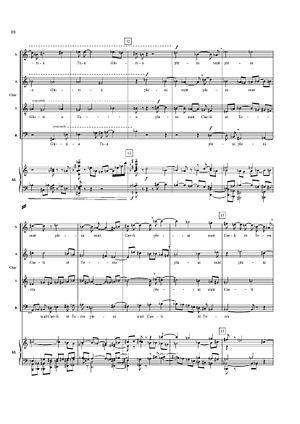
Page du ""Sanctus"" de la ""Bonner Messe"" de Christophe Looten.
"La Bonner Messe a été composée par Christophe Looten en 2003. Commande du Festival International Beethoven de Bonn et de l'association ""Musagètes"", la Bonner Messe est composée de trois mouvements.